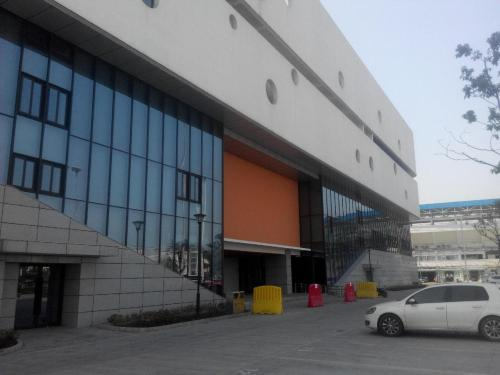
地标名称：宁波市体育中心
所在城市：宁波市·鄞州区